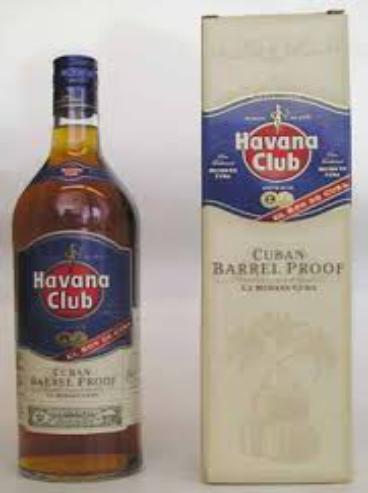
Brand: Havana Club
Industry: Necessities